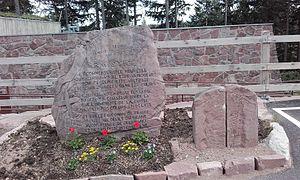
Haut-Rhin, Orbey, Pierre armistice devant le Musée-Mémorial du Linge, lieu de mémoire de la Grande Guerre.
Le Musée-Mémorial du Linge est un lieu de mémoire de la Grande Guerre situé sur le territoire de la commune d'Orbey, dans le département du Haut-Rhin.
La liste des mémoriaux de la Première Guerre mondiale en France répertorie les monuments et mémoriaux ainsi que les stèles qui honorent la mémoire des morts aux combats, des victimes de bombardements ou d’exactions de l'ennemi ainsi que celle de personnels de santé, de chefs militaires ou politiques pendant la Grande Guerre. Cette liste de prend pas en compte les monuments aux morts communaux.